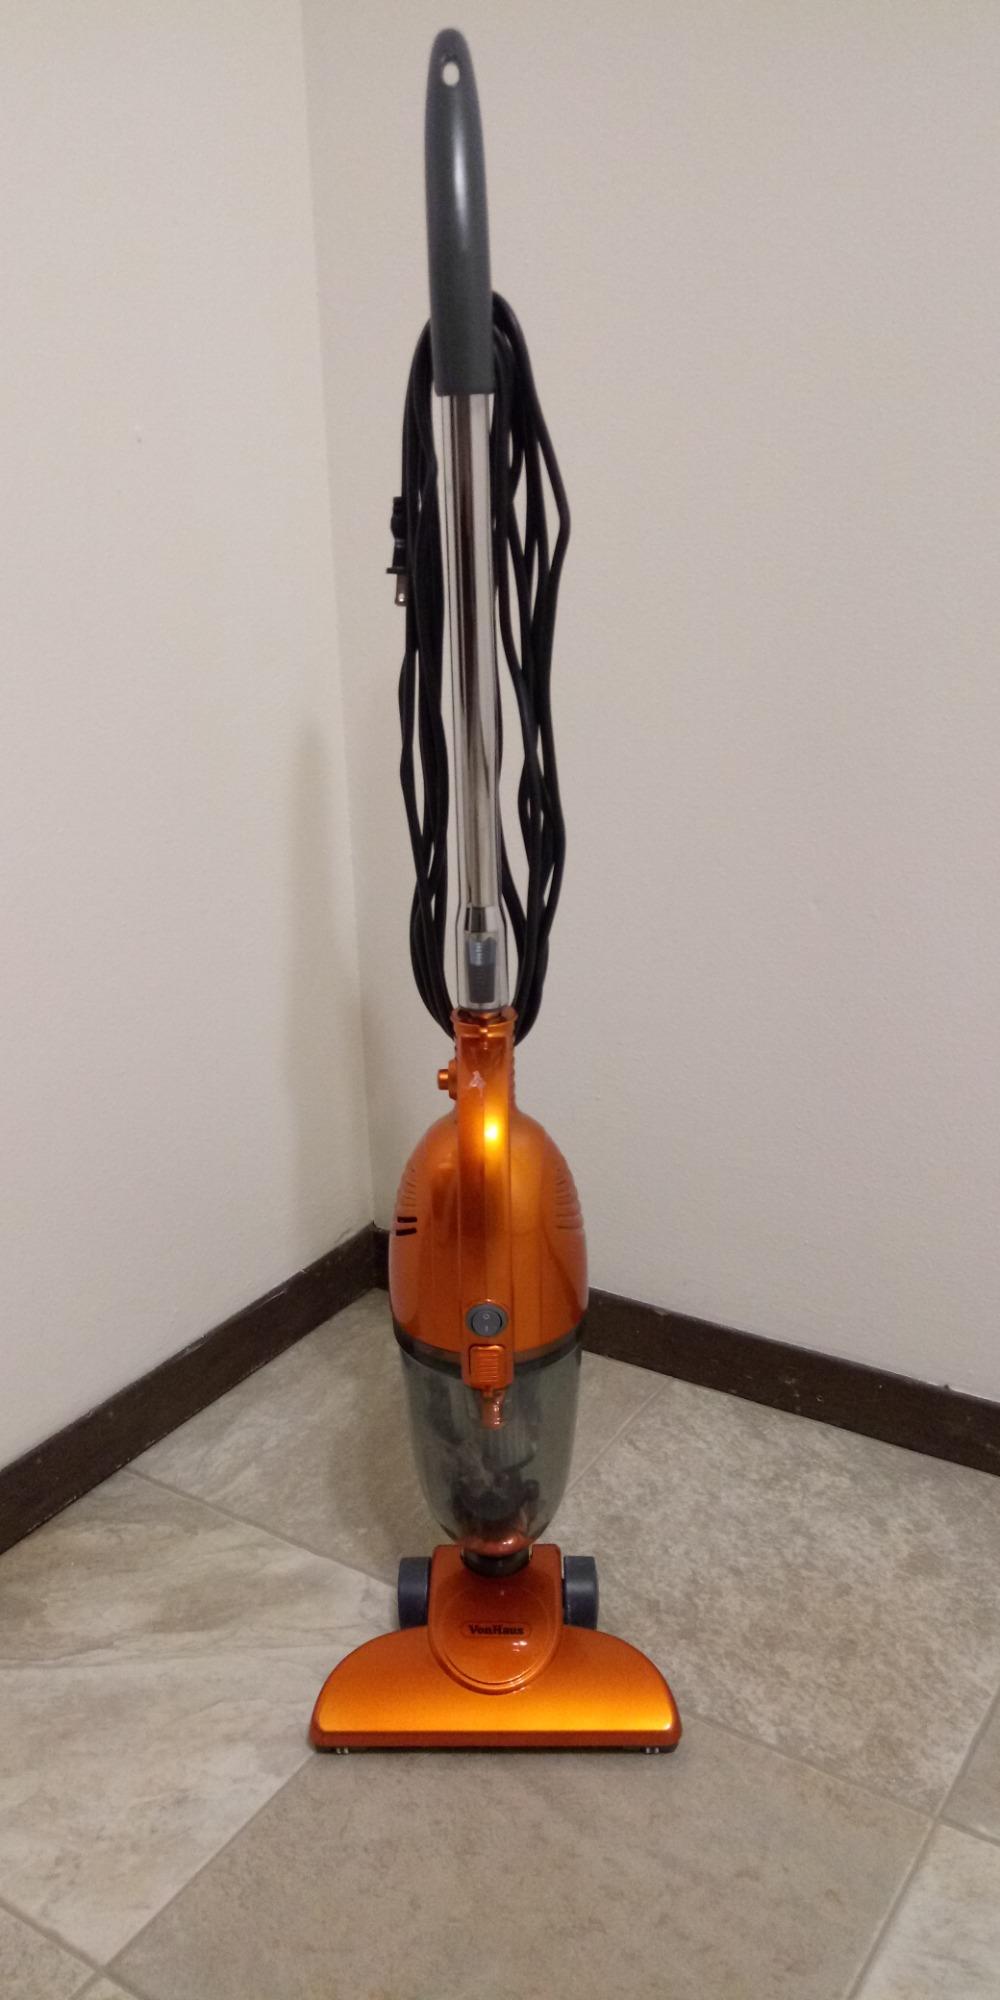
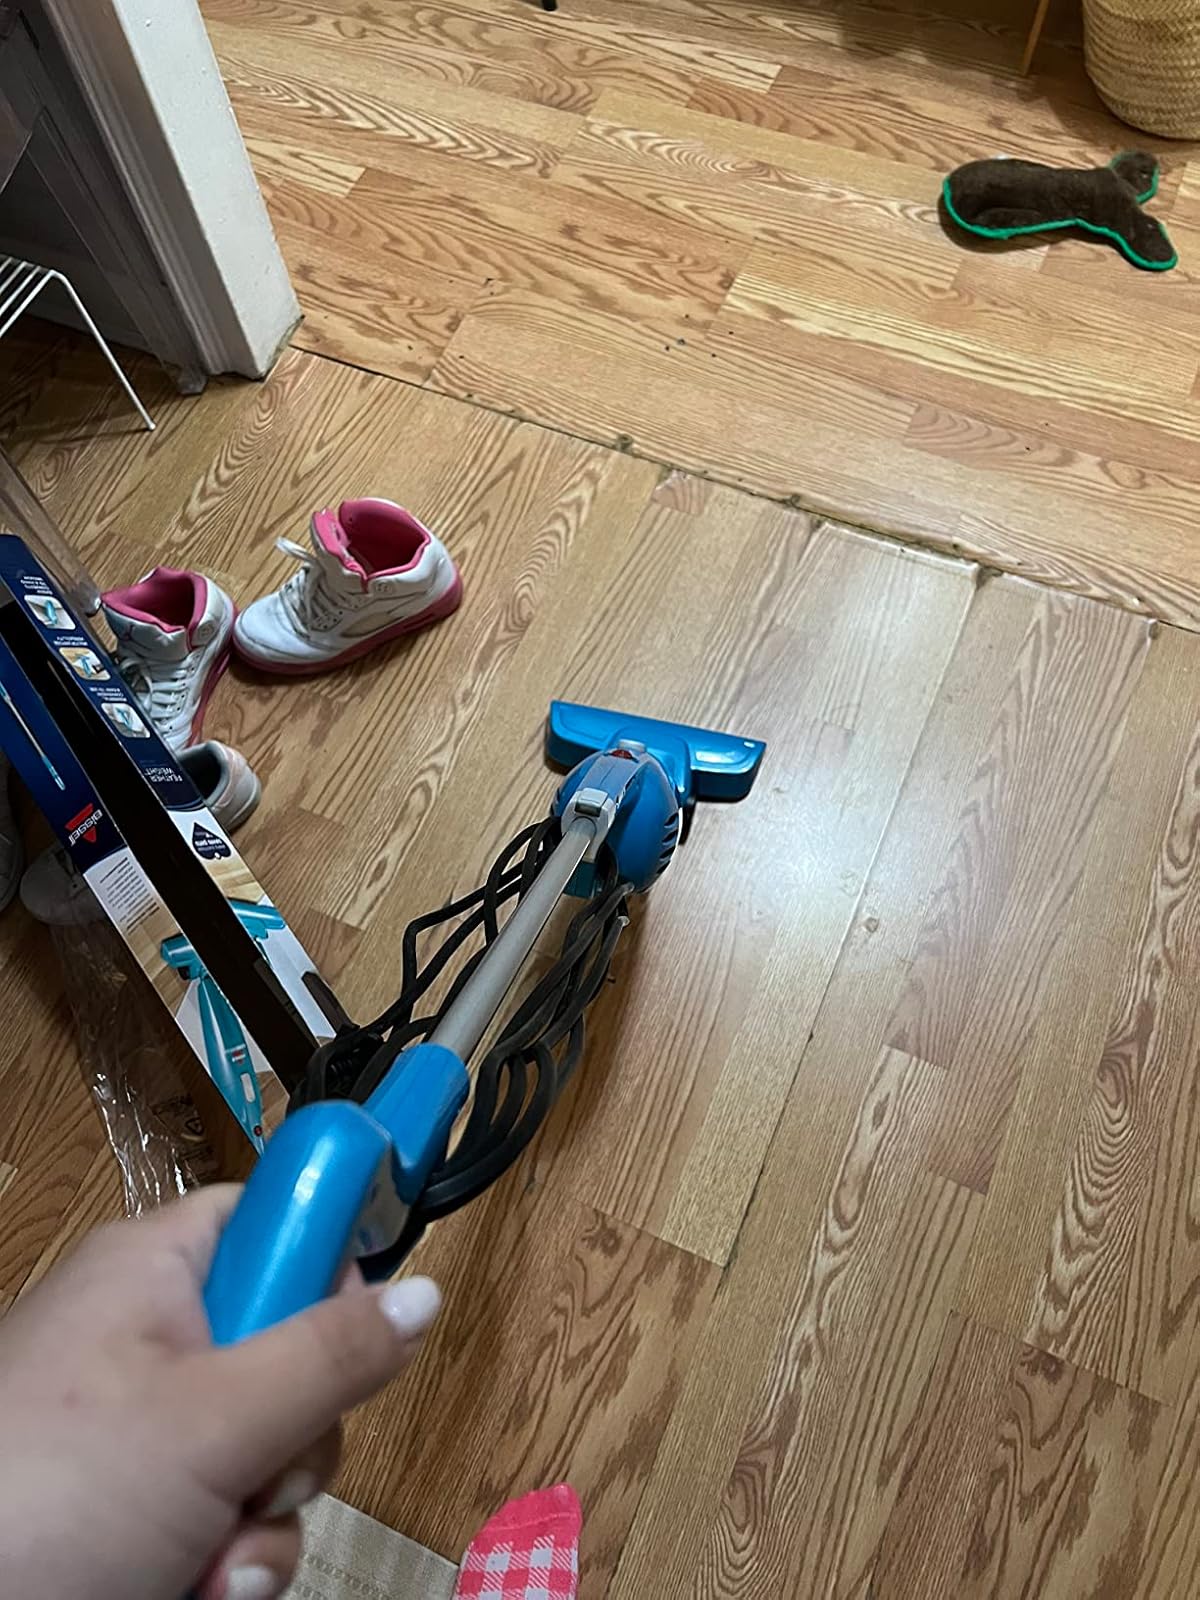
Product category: items_vacuum
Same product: no